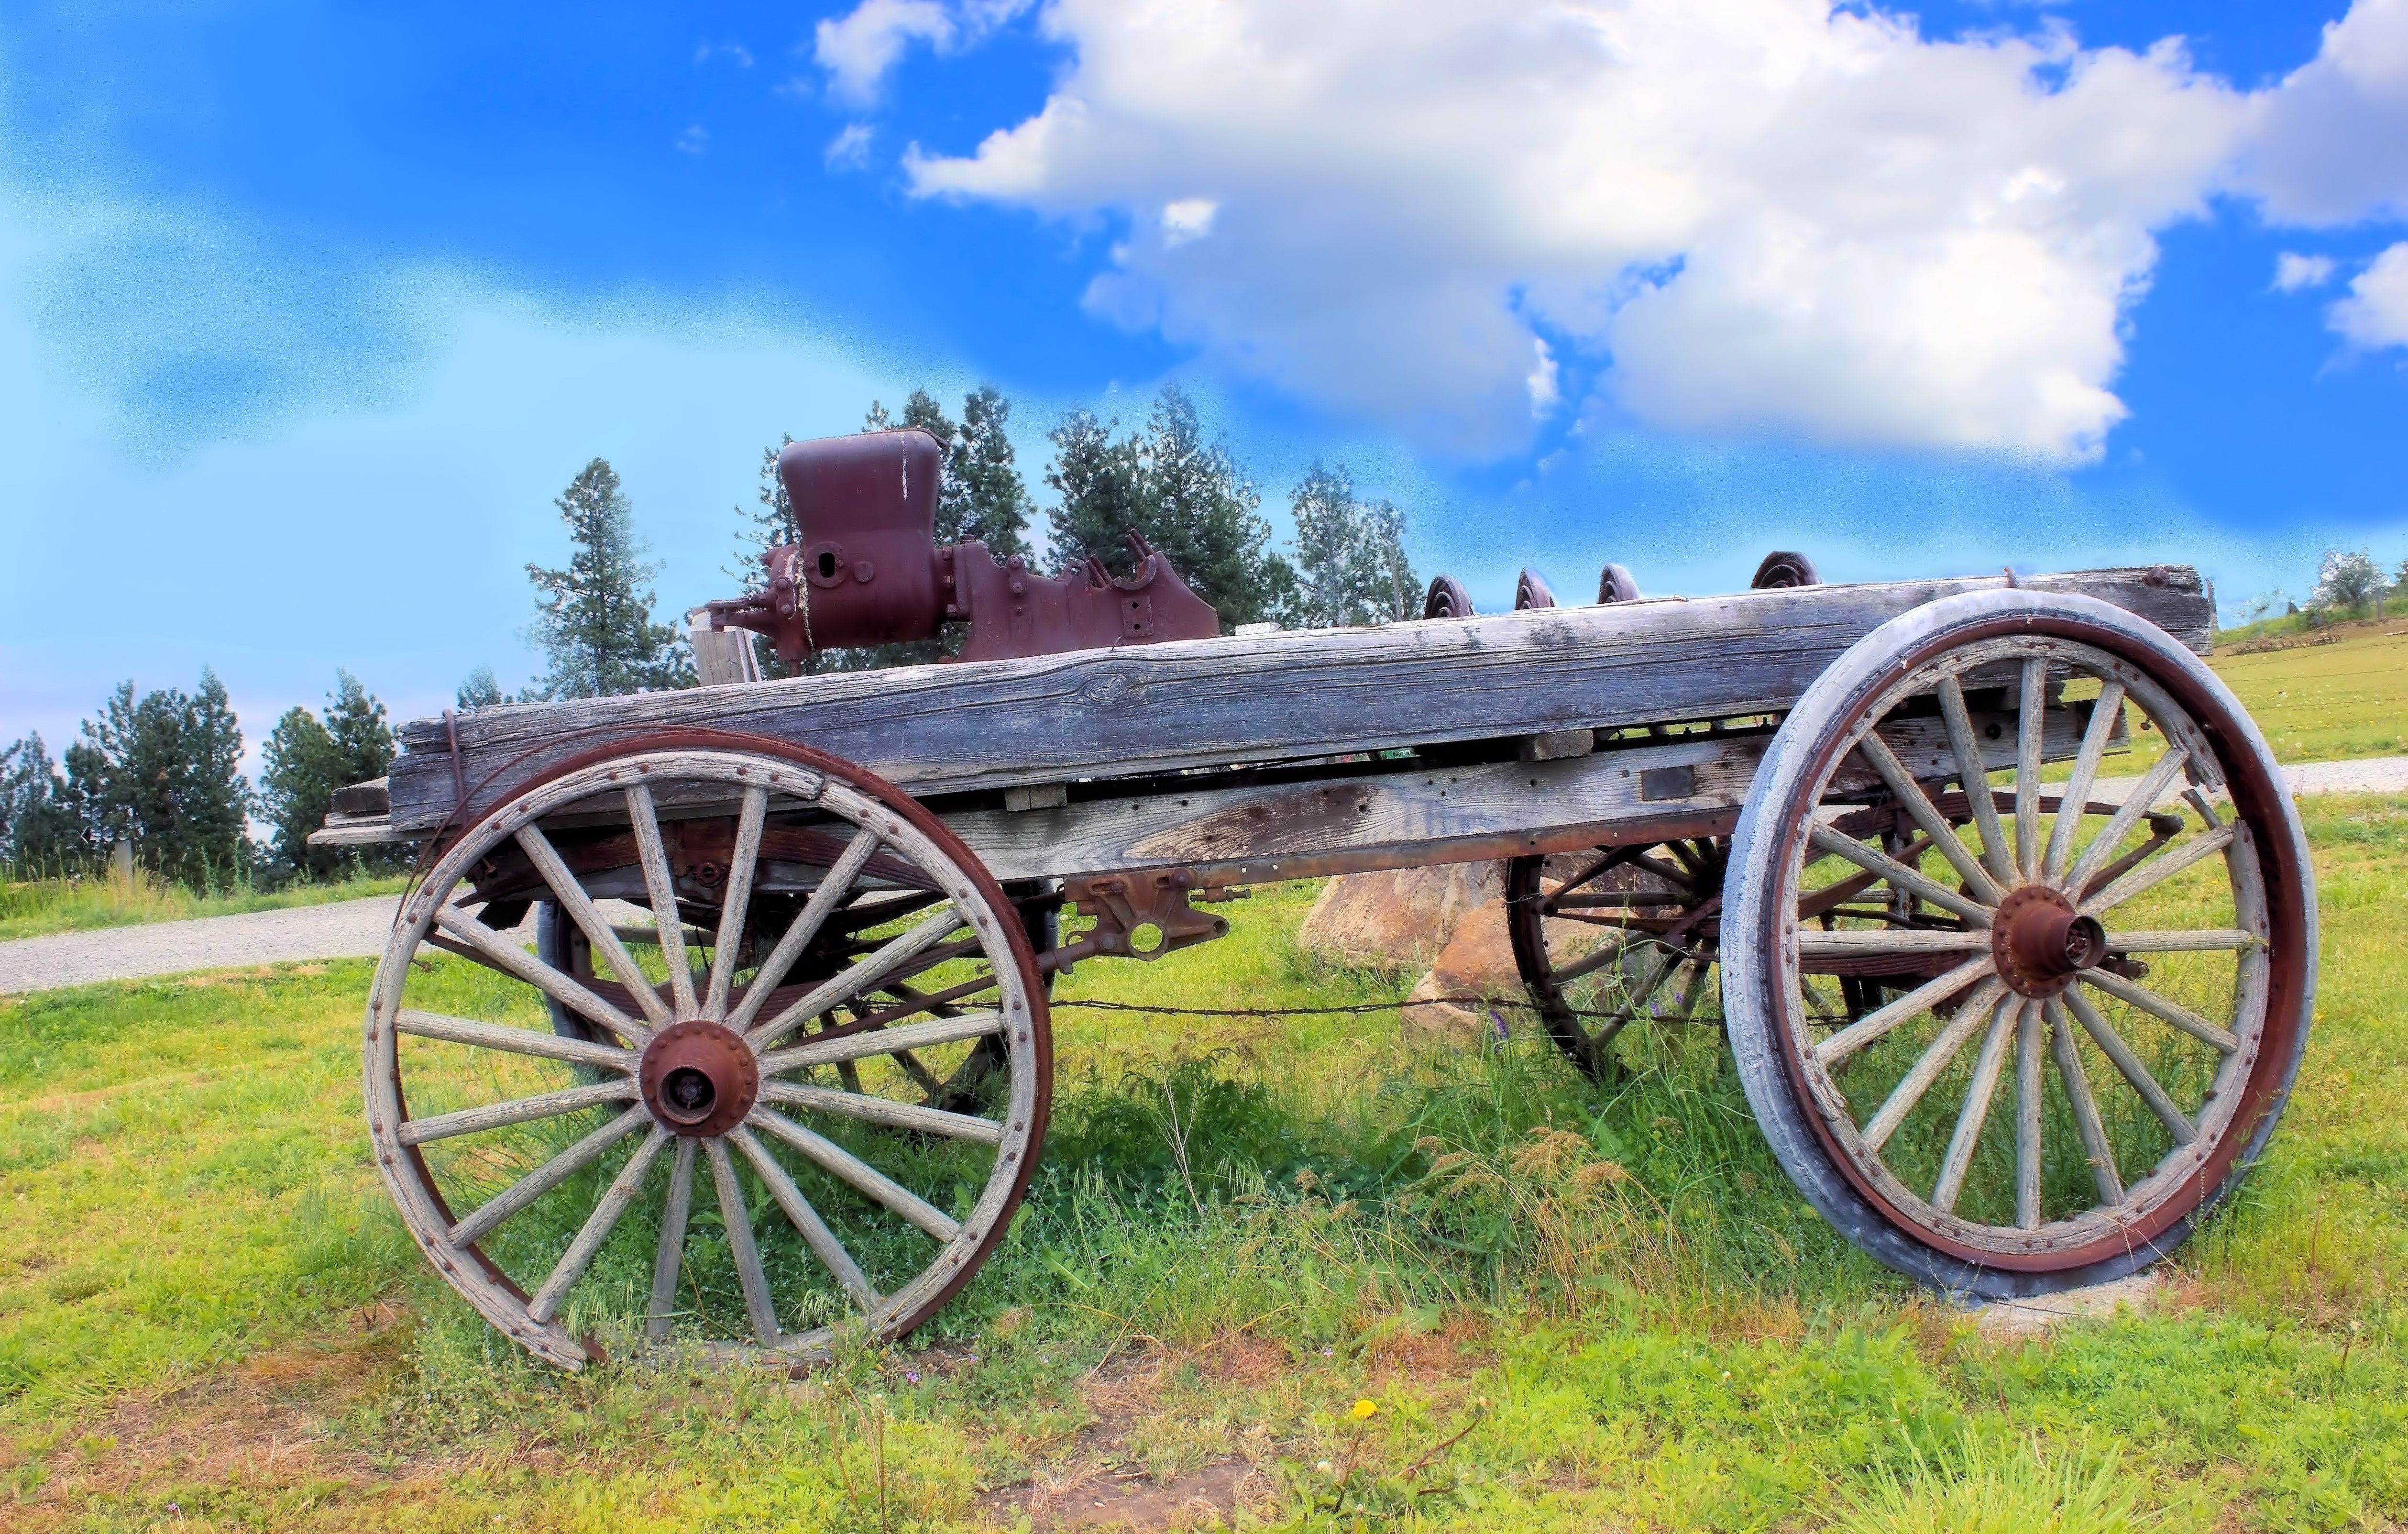
outdoor, wood, farm, vintage, antique, wheel, wagon, cart, old, barn, country, rustic, travel, transportation, transport, rural, vehicle, ranch, historic, weathered, west, wooden, carriage, western, steam engine, cannon, traditional, aged, horse and buggy